Standing Up in the Milky Way

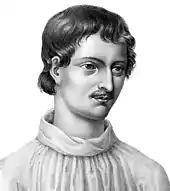
The astronomical theories of Giordano Bruno (1548–1600) and their reception by the Catholic Church were featured in the episode's narrative sequence.

The episode begins with Tyson setting off on the "Ship of the Imagination" to discover Earth’s cosmic address within the Virgo Supercluster and its place in space and time. As the viewer floats along with him past the planets of the Solar System, he skims over Venus; he shows this planet's intense greenhouse effect, as well as its extremely high temperatures. Then he explores Jupiter's Great Red Spot, a hurricane three times the size of Earth, and provides the first comparison showing how Earth's size diminishes when contrasted with the Spot's expanding view. He passes "Voyager 1", the farthest man-made object from Earth, and explains the Voyager Golden Record and its purpose.